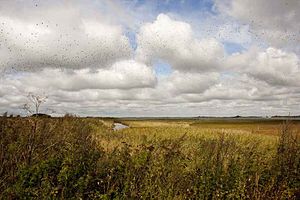
Egholm (Limfjorden) / Galleri
Fugleflokke set mod nordøst fra den danske ø Egholm
Egholm er en mindre ø i den østlige del af Limfjorden umiddelbart vest for Aalborg og Nørresundby. Øen er ca. 6 km² og har 49 beboere. Tidligere arbejdede de fleste beboere i landbruget, men i dag er mange pendlere. Egholm er forbundet med Aalborg via en færgeforbindelse med en overfartstid på ca. 5 minutter. Øen indgår i Vesterkær Sogn i Aalborg Kommune.